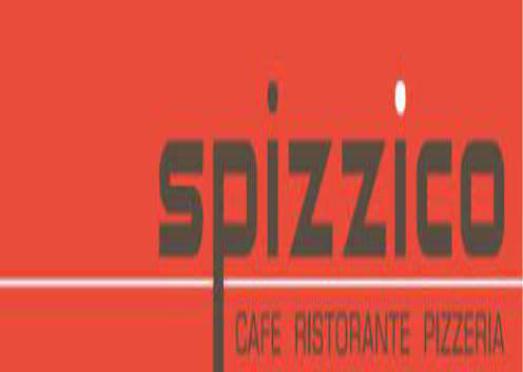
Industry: Food